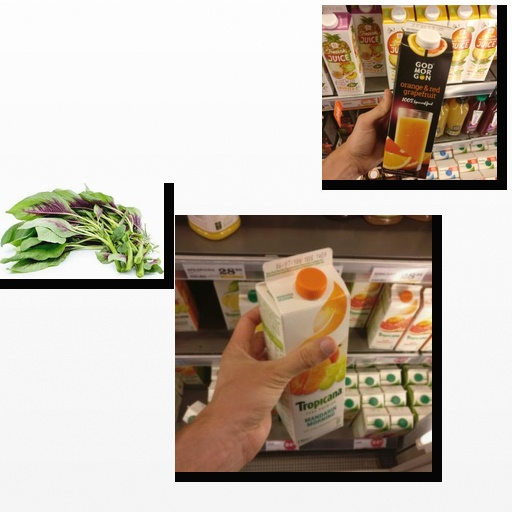
Food items: orange_red_grapefruit_juice, mandarin_juice, amaranth